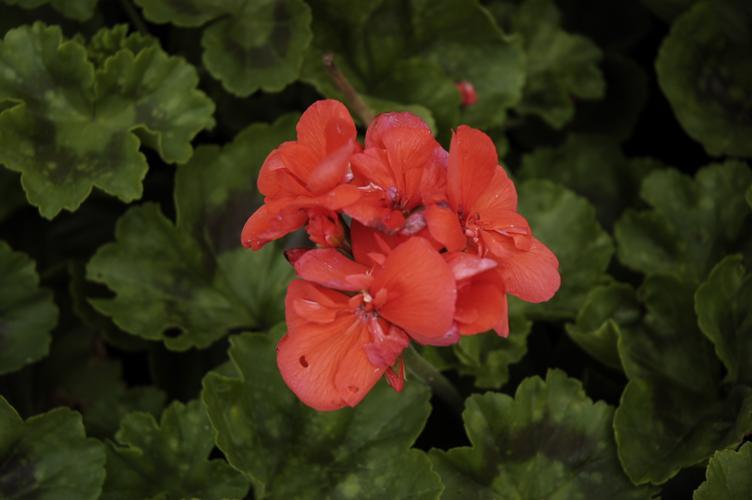
Label: geranium